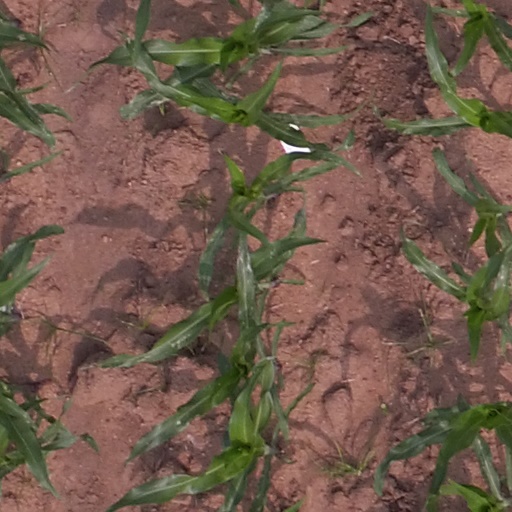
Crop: maize; corn